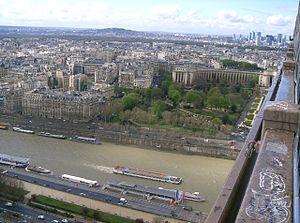
L'établissement public territorial Paris Ouest La Défense est un établissement public de coopération intercommunale créé le 1ᵉʳ janvier 2016 dans le cadre de la métropole du Grand Paris et situé dans le département des Hauts-de-Seine, dans la région Île-de-France, en France. Il regroupe 11 villes et plus de 500 000 habitants.